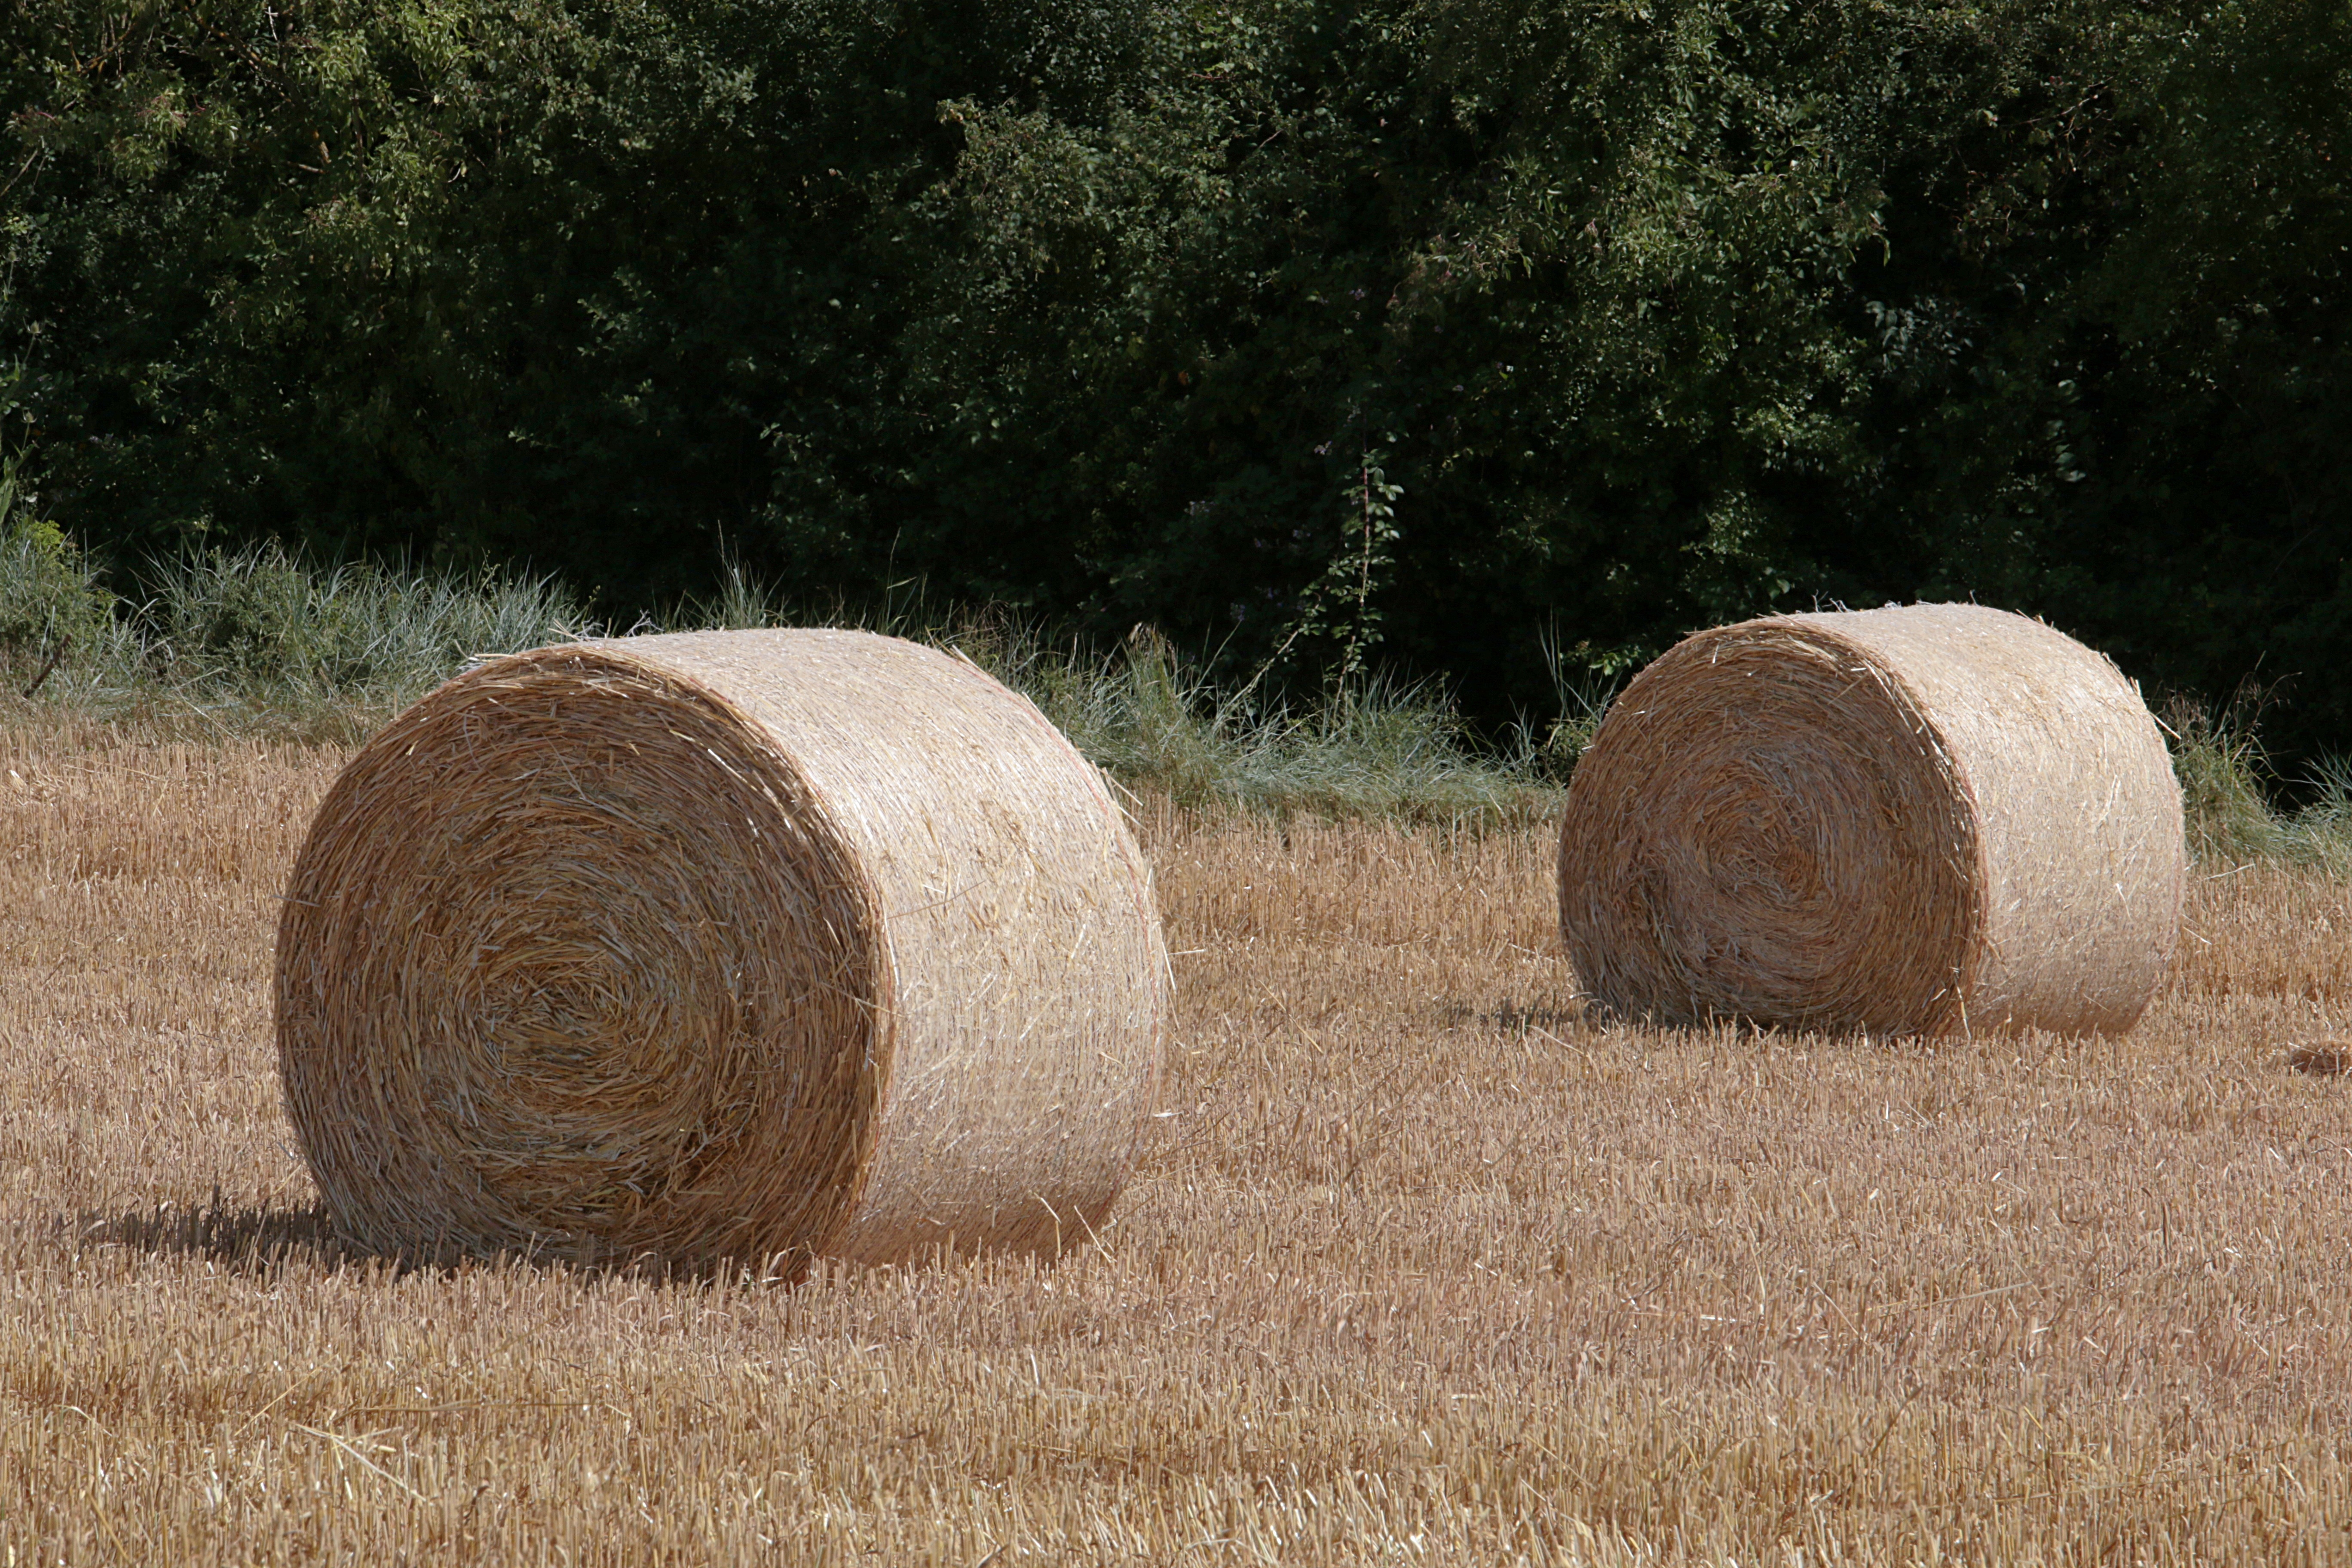
grass, plant, hay, field, farm, soil, agriculture, fields, straw, forage, rural area, man made object, grass family